Danne Larsson

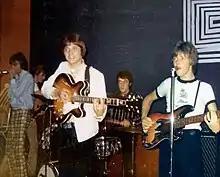
Larsson (middle) performing with Tages in 1966

For the rest of 1963, the group played skiffle, but by Christmas of that year, the group decided to follow in the footsteps of Beatlemania and become a beat group instead. After recruiting drummer Freddie Skantze, Larsson signed a contract for an electric guitar, which would become his primary instrument for the remainder of his career in the group. Unlike many other Swedish groups, who had one lead singer, the members of Tages were each was allowed at least one lead vocal per show, often harmonizing. This included Larsson, who often would get lead vocals during primarily rhythm and blues numbers. Larsson, together with the band, achieved nationwide fame after winning a contest in Liseburg called Västkustens Beatles, in which Larsson sang harmony parts and generally played a larger part in.